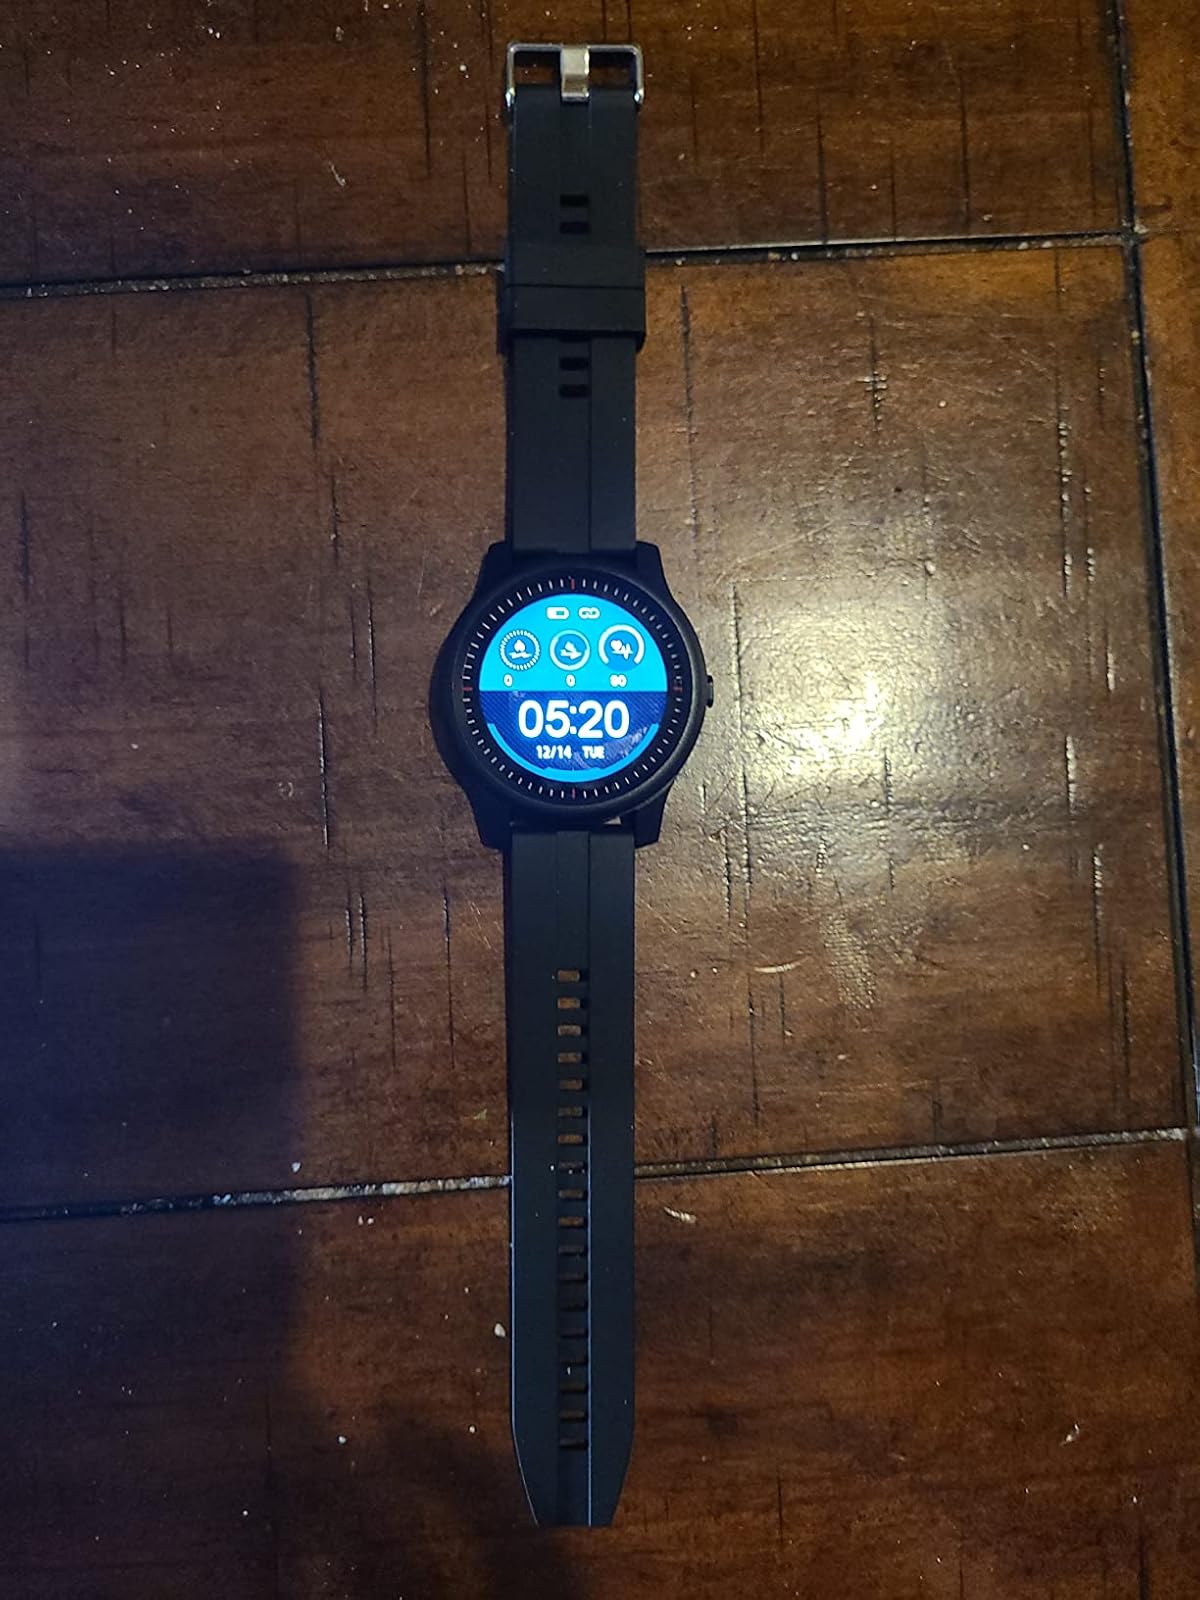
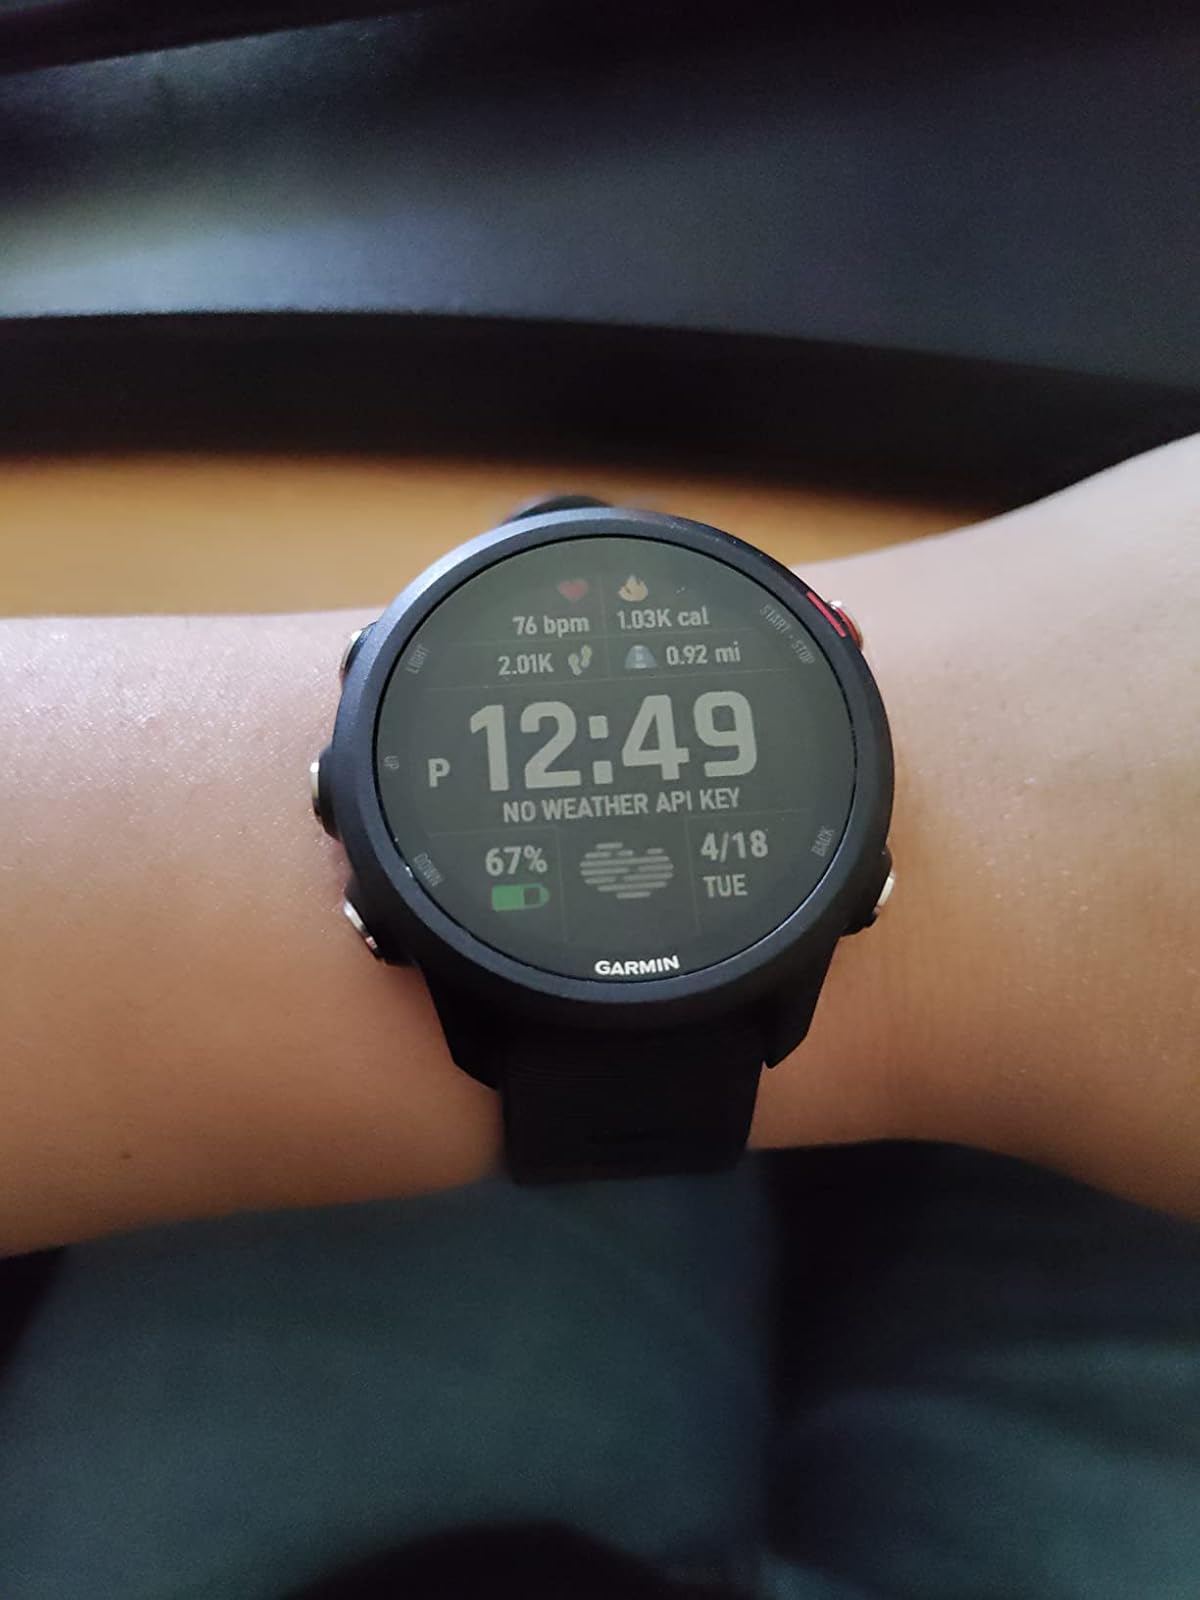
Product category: smartwatch
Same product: no